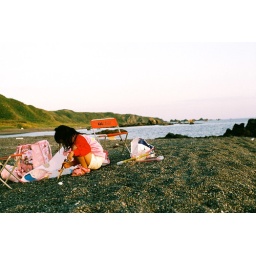
swimming in the ocean in hokkaido